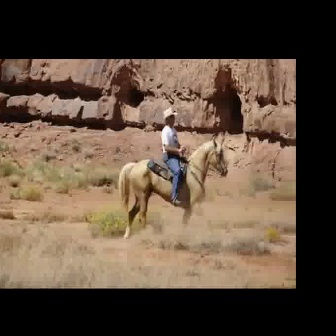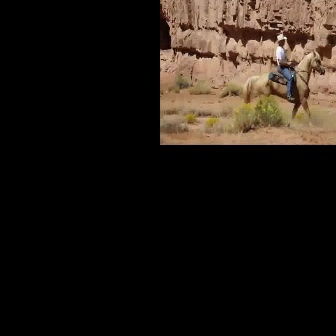
  Please identify the target specified by the bounding box [117,136,226,246] in the first image and locate it in the second image. Return the coordinates in [x_min,y_min,x_max,y_max] format.
Answer: [245,49,324,128]